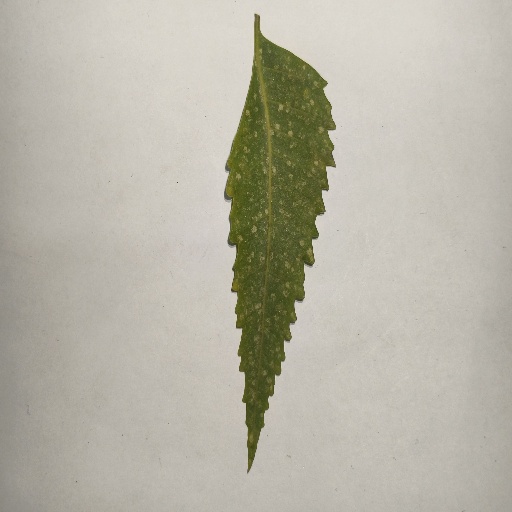
Species: Neem
Leaf condition: Powdery Mildew